Pennsylvania Route 52

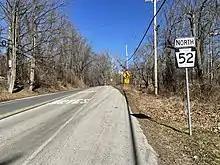
PA 52 northbound in East Bradford Township

Past this intersection, the road passes through forested residential areas, crossing into Pocopson Township as it winds more to the northeast and reaches a roundabout with Lenape Unionville Road and South Wawaset Road. In the community of Lenape, PA 52 heads across another East Penn Railroad line at-grade prior to crossing the Brandywine Creek and then over a parking lot on the Lenape Bridge into Birmingham Township. Here, the road turns northwest onto Creek Road (the old alignment of PA 100) prior to continuing northeast along Lenape Road into East Bradford Township. The route passes through areas of woods, fields, and housing developments prior to intersecting West Rosedale Avenue. At this point, PA 52 heads northwest on Bradford Avenue, forming the border between East Bradford Township to the west and the borough of West Chester to the east, passing homes. The route makes a turn northeast onto Price Street, fully entering West Chester, where it continues through residential areas. The route comes to its northern terminus at US 322 Bus. (South High Street) a short distance north of the West Chester University of Pennsylvania campus. At this intersection, the old alignment of PA 100 turned north onto South High Street.